Wireless telegraphy

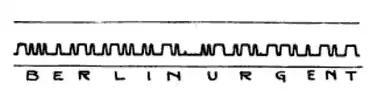
Example of transatlantic radiotelegraph message recorded on paper tape at RCA's New York receiving center in 1920. The translation of the Morse code is given below the tape.

From the 1830s inventors had experimented with a series of unsuccessful technologies to transmit "wireless telegraphy": magnetic induction systems, ground conduction, conduction through bodies of water, and light beam systems.